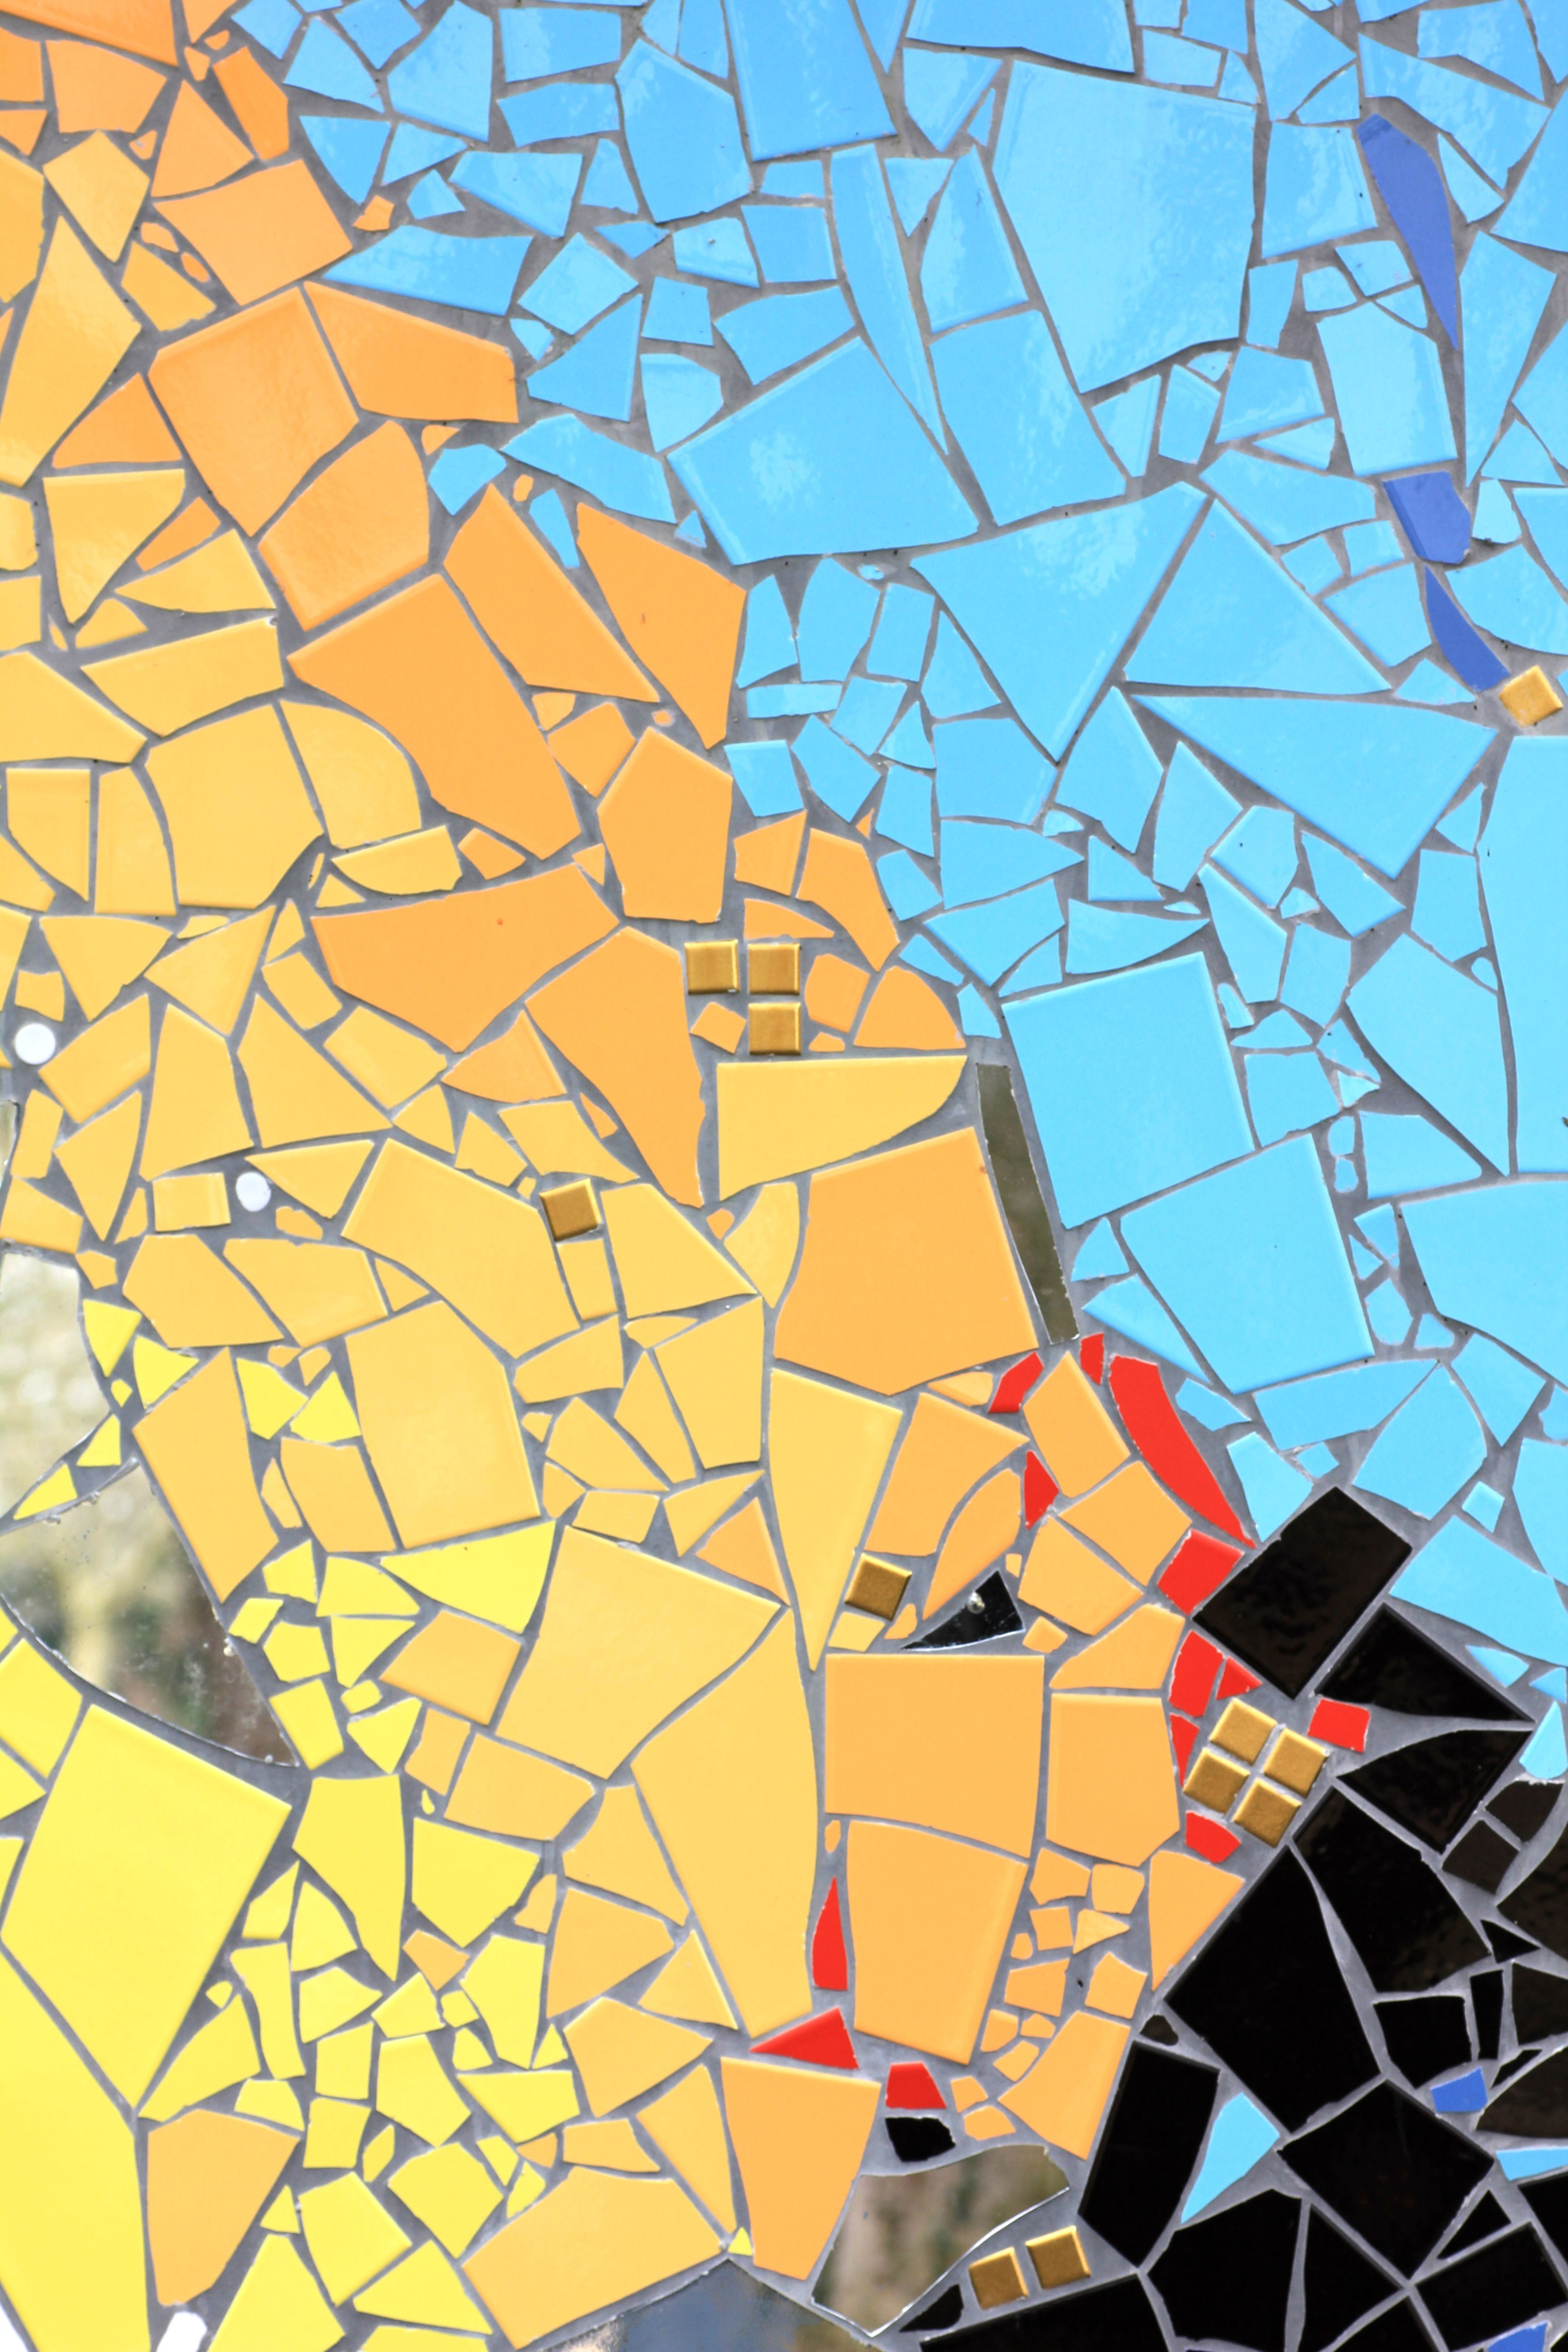
pattern, line, colorful, map, art, illustration, design, mosaic